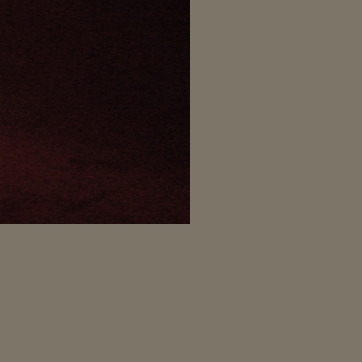
Material: carpet